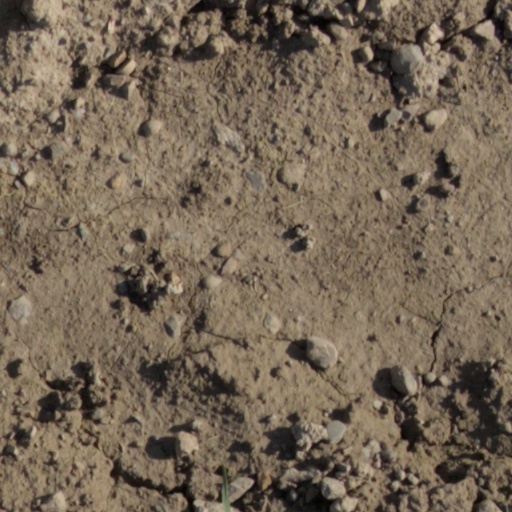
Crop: wheat